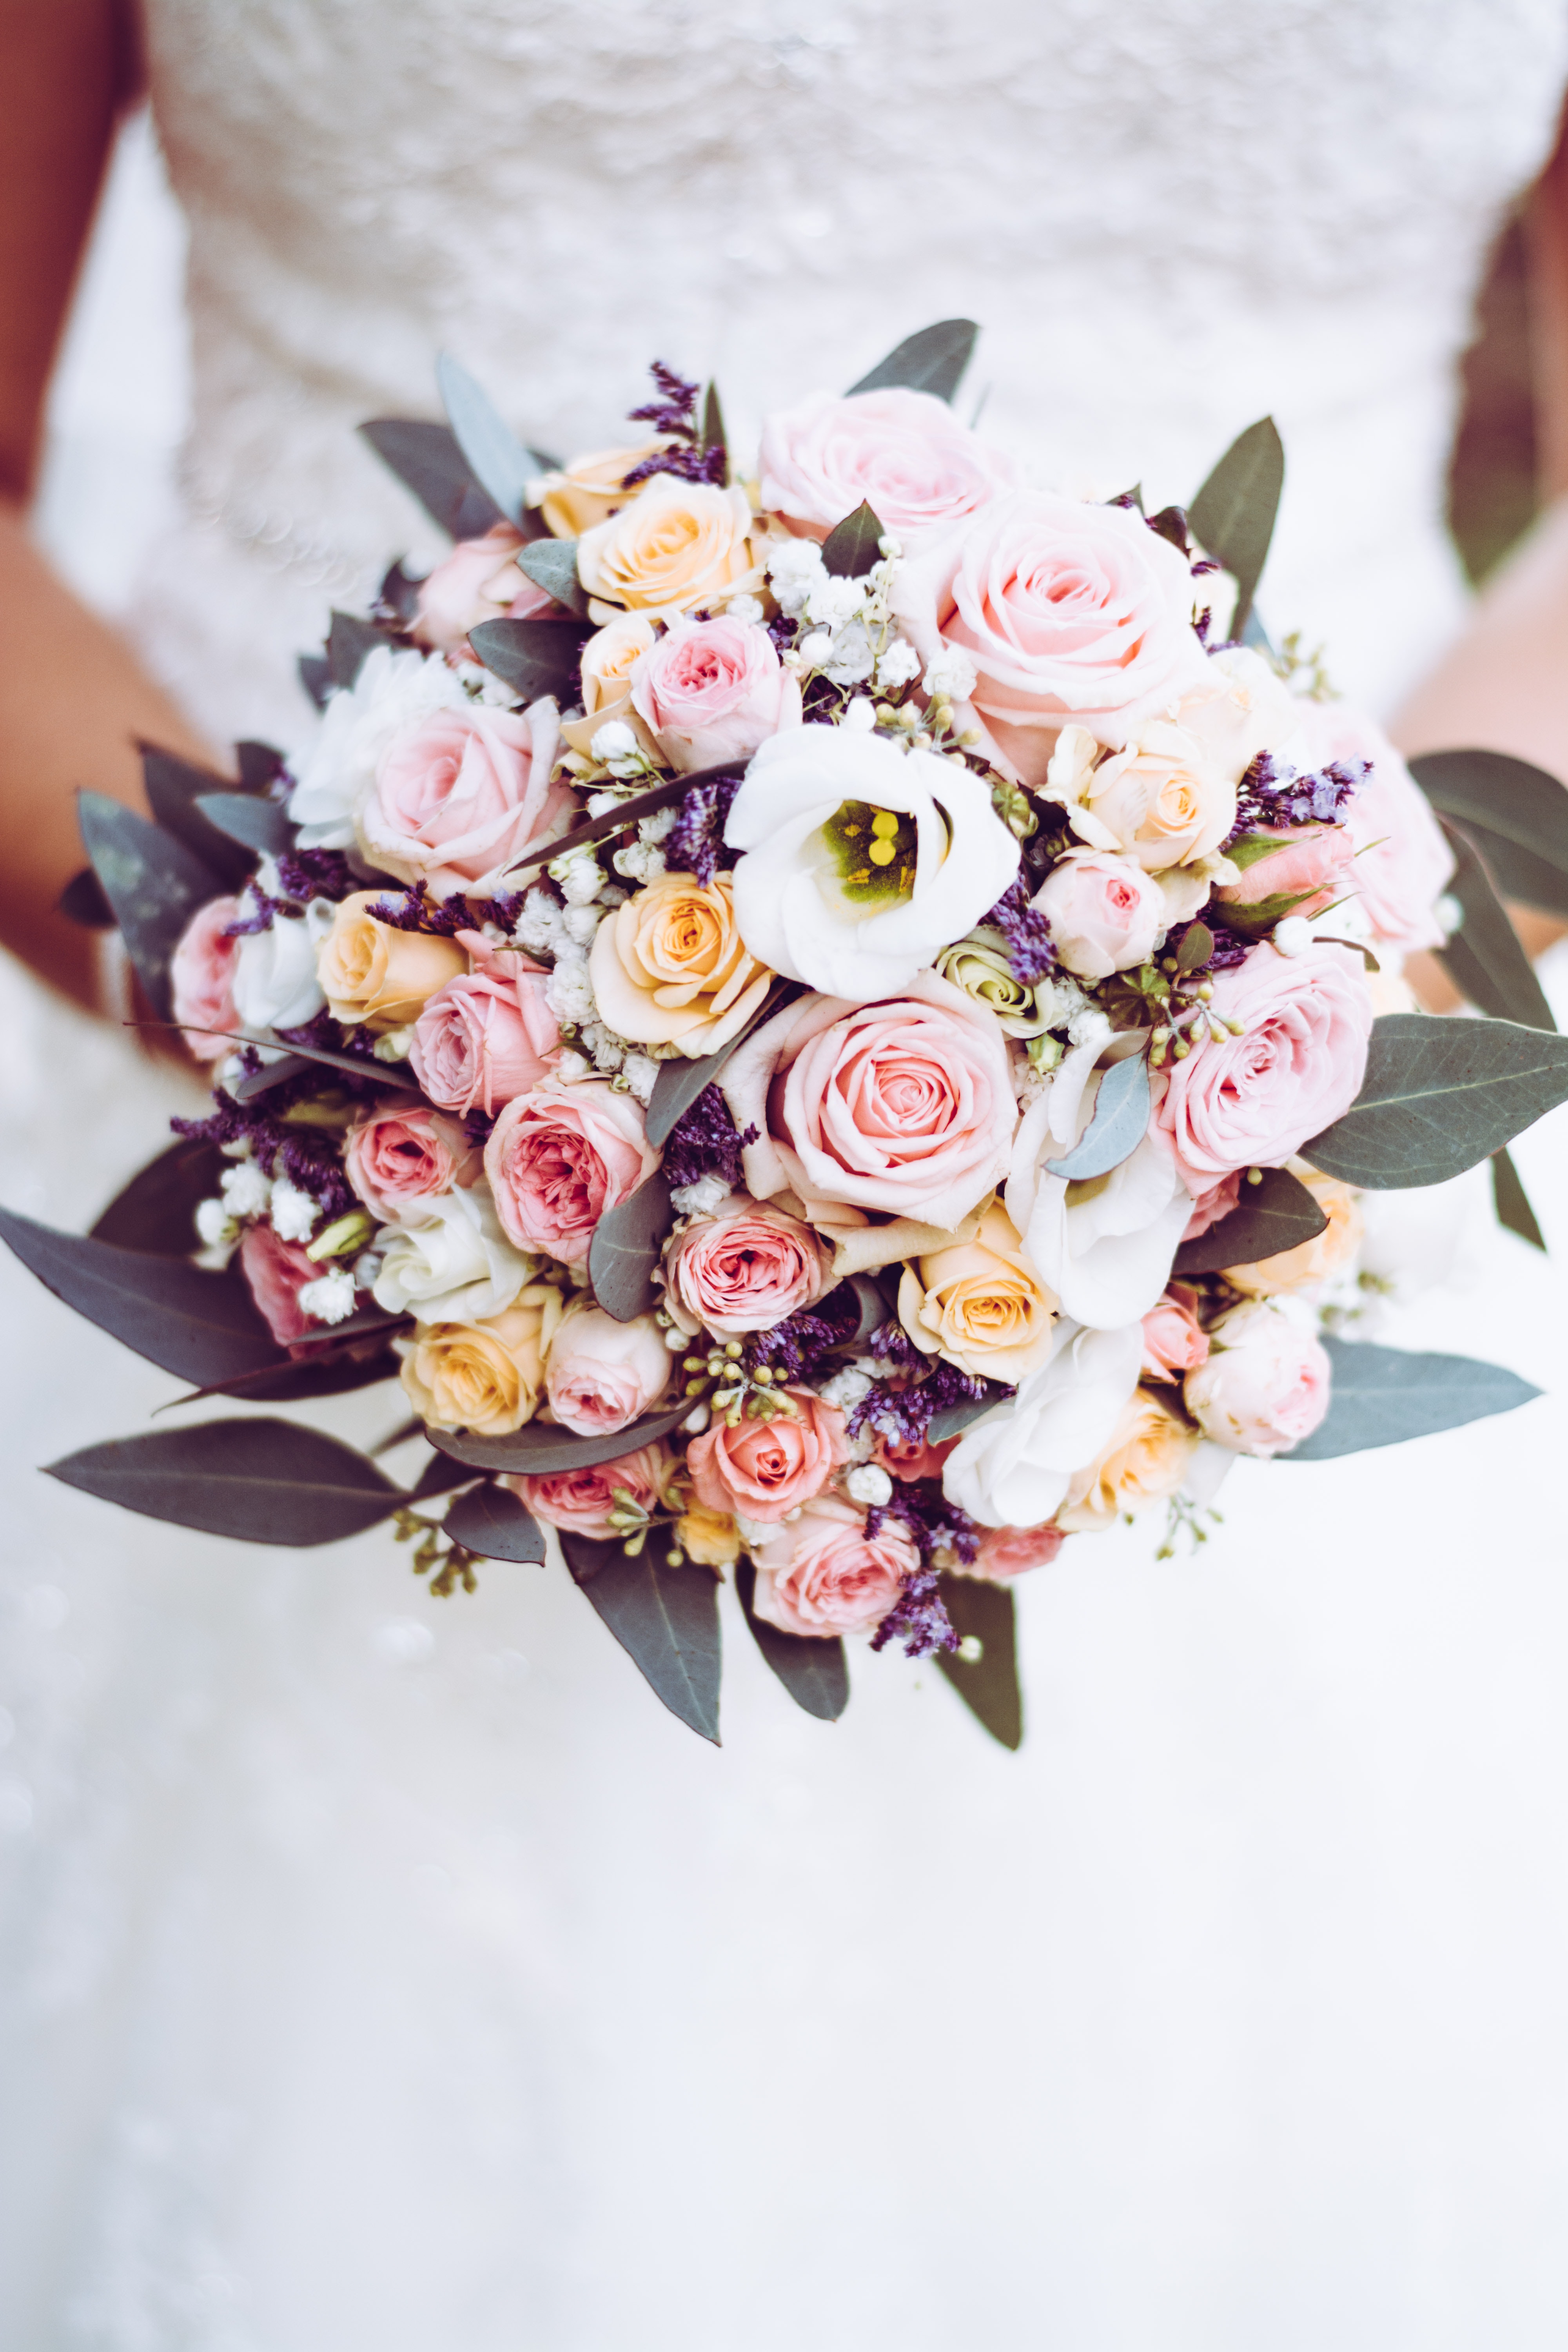
bouquet, flower, photograph, pink, cut flowers, plant, flower arranging, floristry, floral design, rose, garden roses, dress, rose family, bride, petal, peony, flowering plant, ceremony, artwork, rose order, peach, wildflower